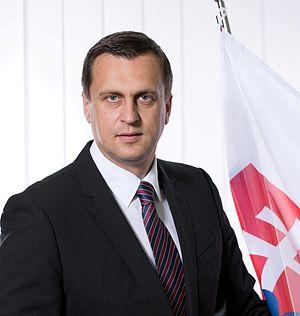
Andrej Danko, né le 12 août 1974 à Revúca, est un homme politique slovaque. Il préside le Parti national slovaque.
Les élections législatives slovaques de 2016 se tiennent le 5 mars 2016 pour élire les 150 députés du Conseil national de la République slovaque.